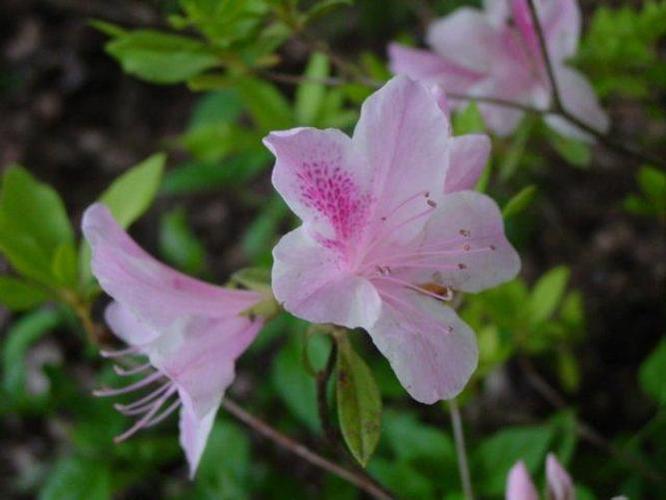
Label: azalea